Sky position (RA, Dec in degrees): 199.354, 17.17
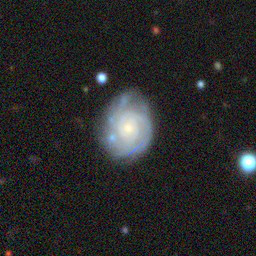
Galaxy morphology: Unbarred Tight Spiral Galaxies